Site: brandenburg
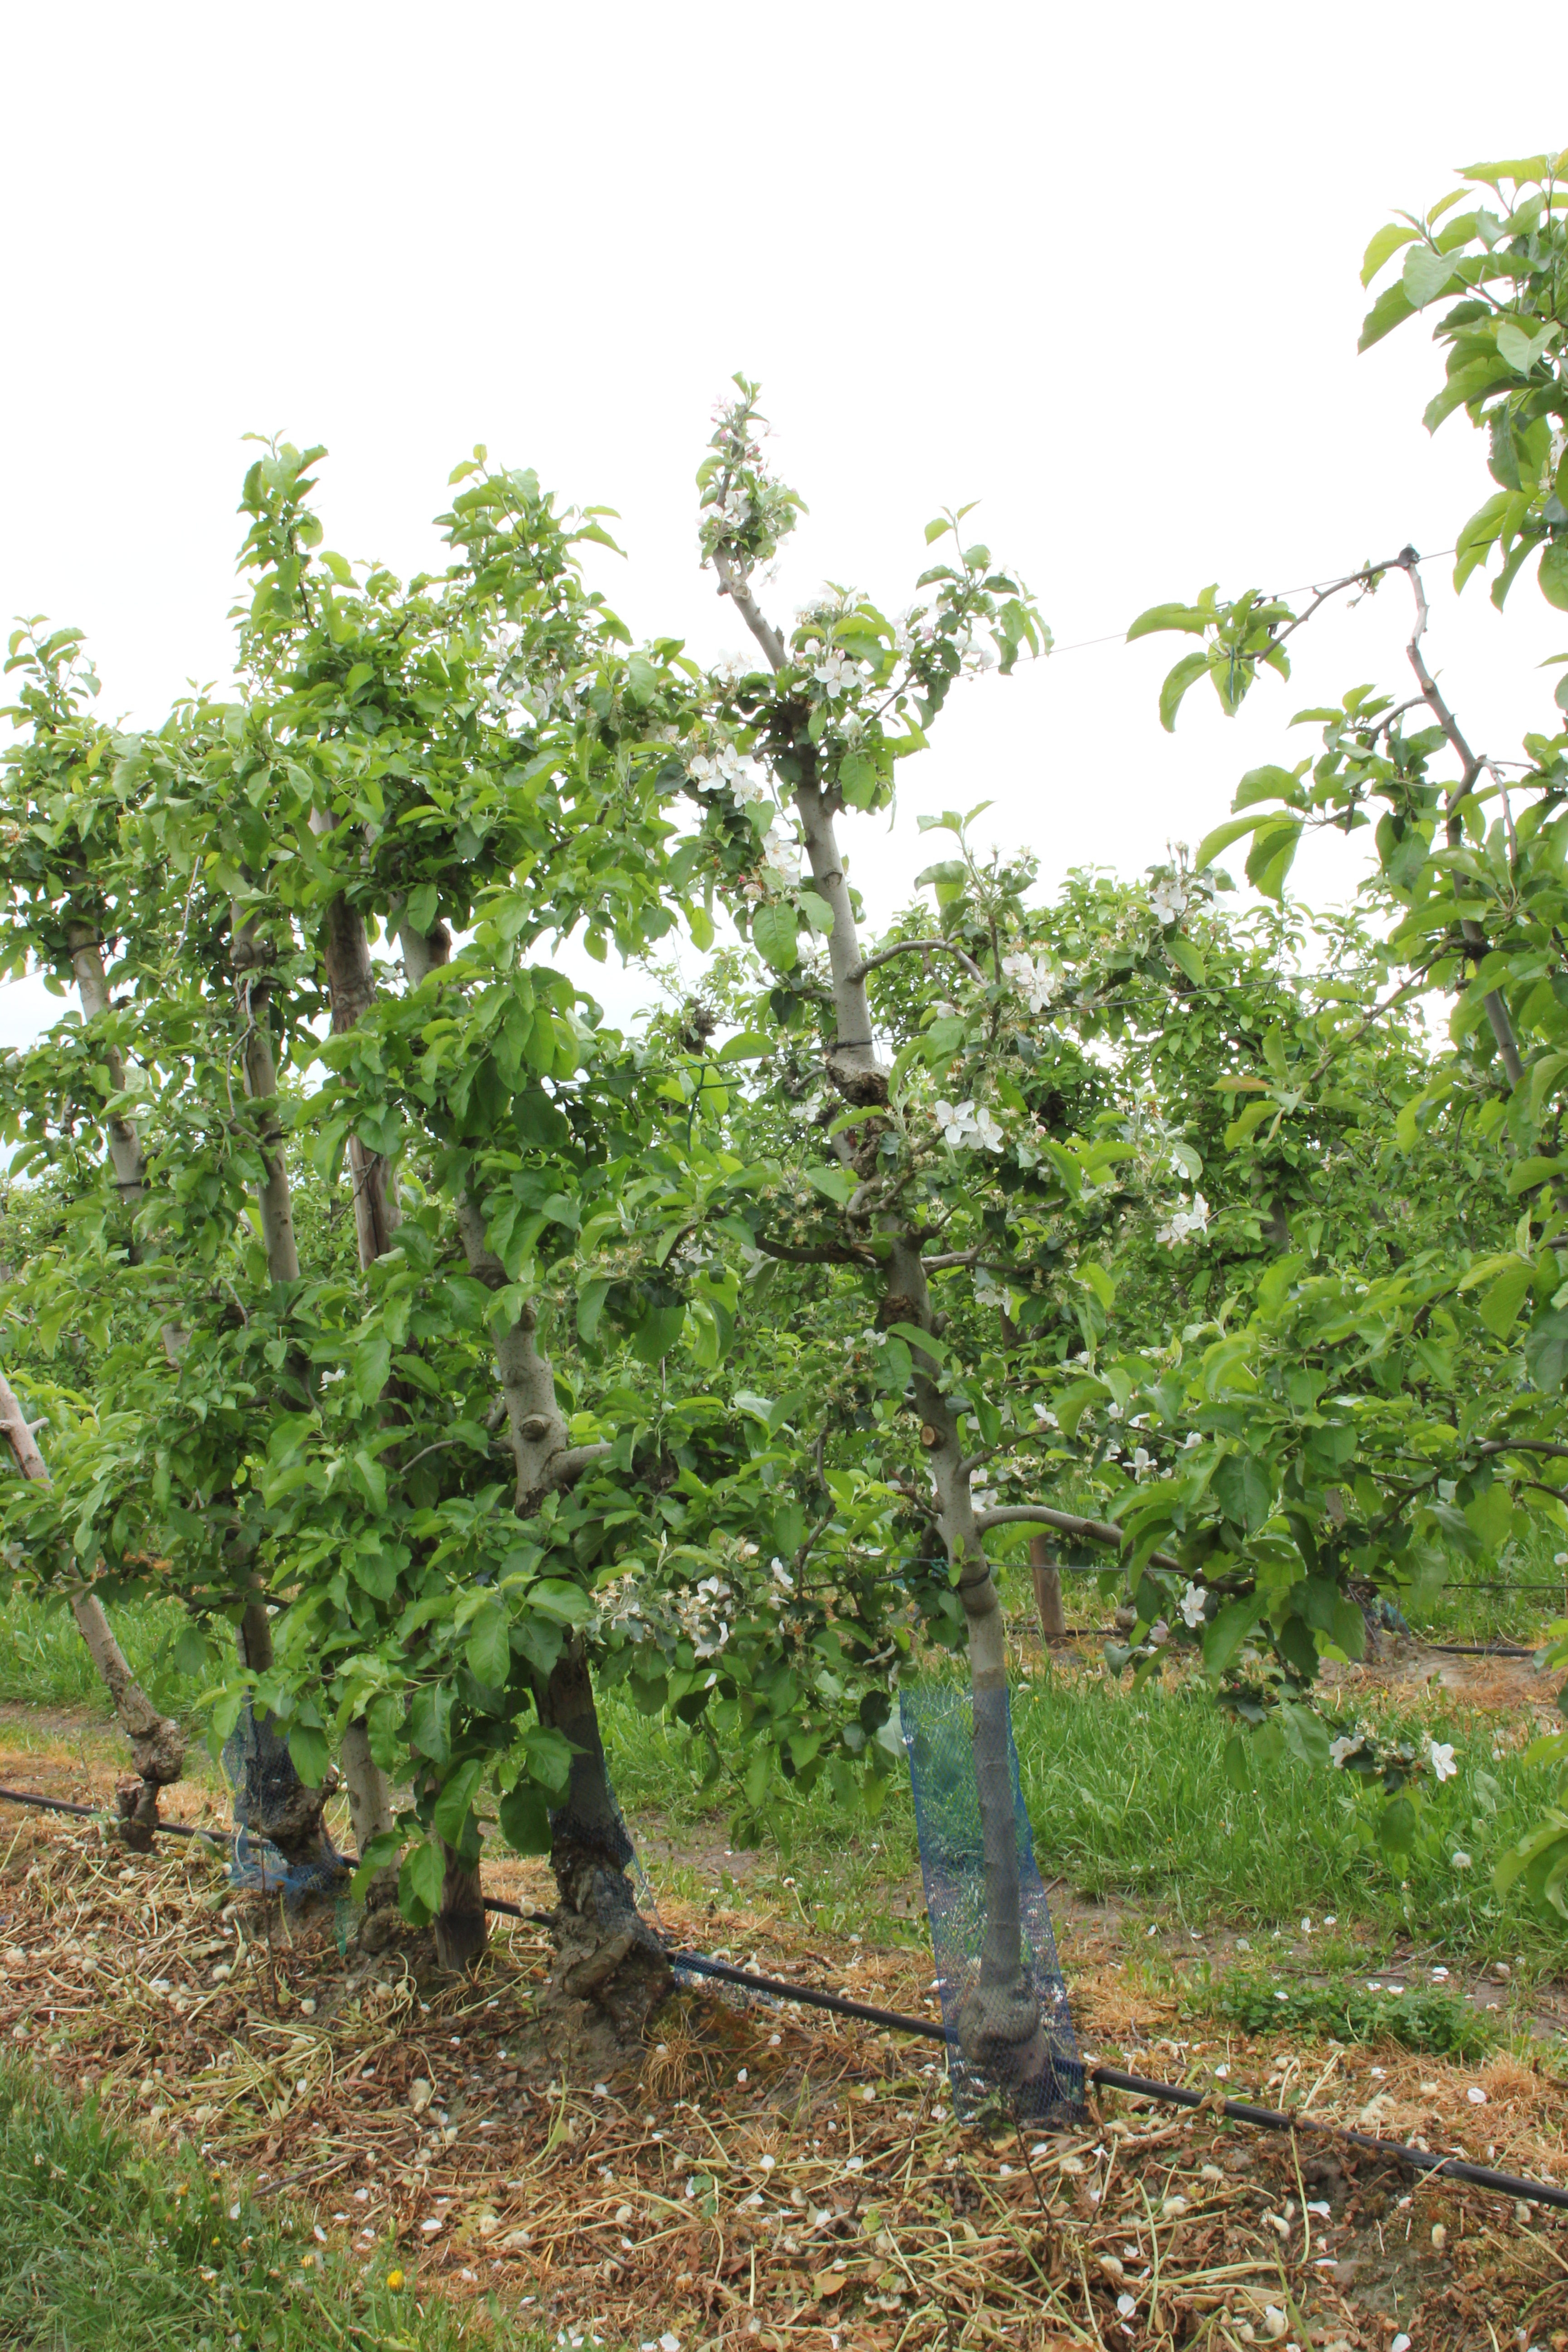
Growth stage (BBCH 67): Flowering